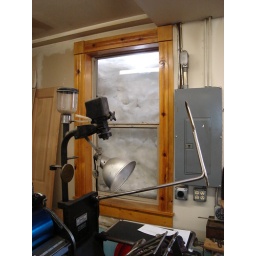
Looking over the top of the Windmill out towards my flower garden, but that white stuff is in the way.